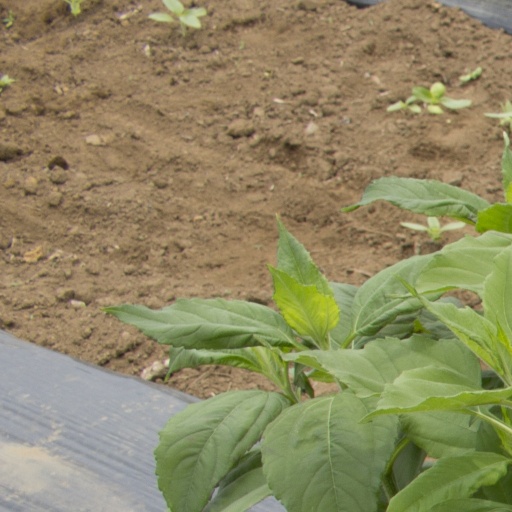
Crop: Jerusalem artichoke